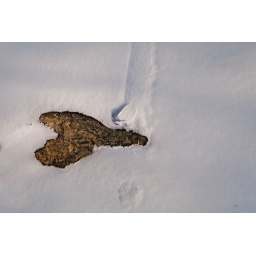
I live the animal prints that walked over this rock in the river